Ravanica

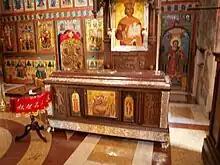
Tomb of Tsar Lazar.

The frescoes were not carried out at the same time and by the same artists. They are dated between 1385 and 1387. The middle-register frescoes, which are of the highest artistic value were painted by two artists, one of them known as Constantine, who left his signature on a fresco of a warrior saint. The noteworthy compositions include the Communion of the Apostles and the Adoration of the Lamb in the altar apse, as well as the festival Cycle in the upper registers of the church. The Ktitor's composition was later repainted, and a fresco of Lazar's death was added. It also depicts Princess Milica and their sons Vuk and Stefan.